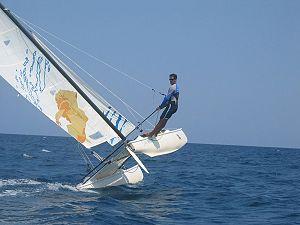
Le baudrier est un équipement de sécurité permettant à une personne de s'attacher. Le baudrier est un cousin du harnais.
En nautisme, le trapèze est un câble qui descend du mât d'un dériveur léger ou d'un catamaran de sport et muni en bas d'une poignée, d'un anneau et d'un sandow de retenue.